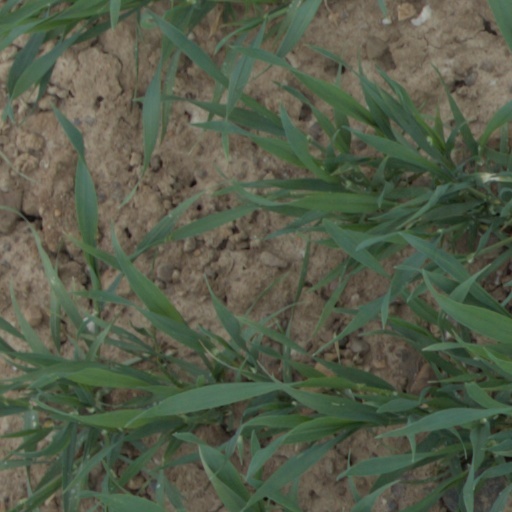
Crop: wheat